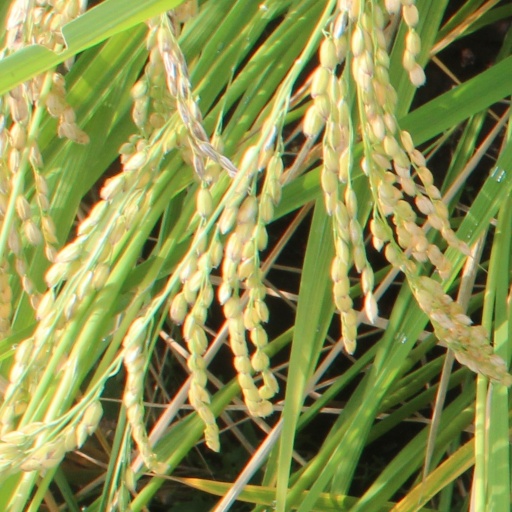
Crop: rice